Jeeva (2014 film)

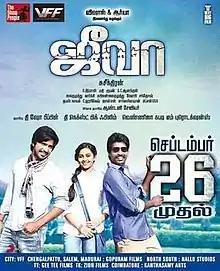
Poster

Jeeva is a 2014 Indian Tamil-language sports film written and directed by Suseenthiran, who also produces the film along with cinematographer R. Madhi and art director Rajeevan under the banner of Vennila Kabadi Team. The film stars Vishnu and Sri Divya, while Soori and Lakshman Narayan plays supporting roles. Its music was composed by D. Imman, cinematography was handled by R. Madhi and editing was by Anthony L. Ruben, while dialogue was written by Santhosh. This film is about a young aspiring cricketer who dreams of playing for the India national cricket team. The film opened to positive reviews from critics on 27 September 2014.